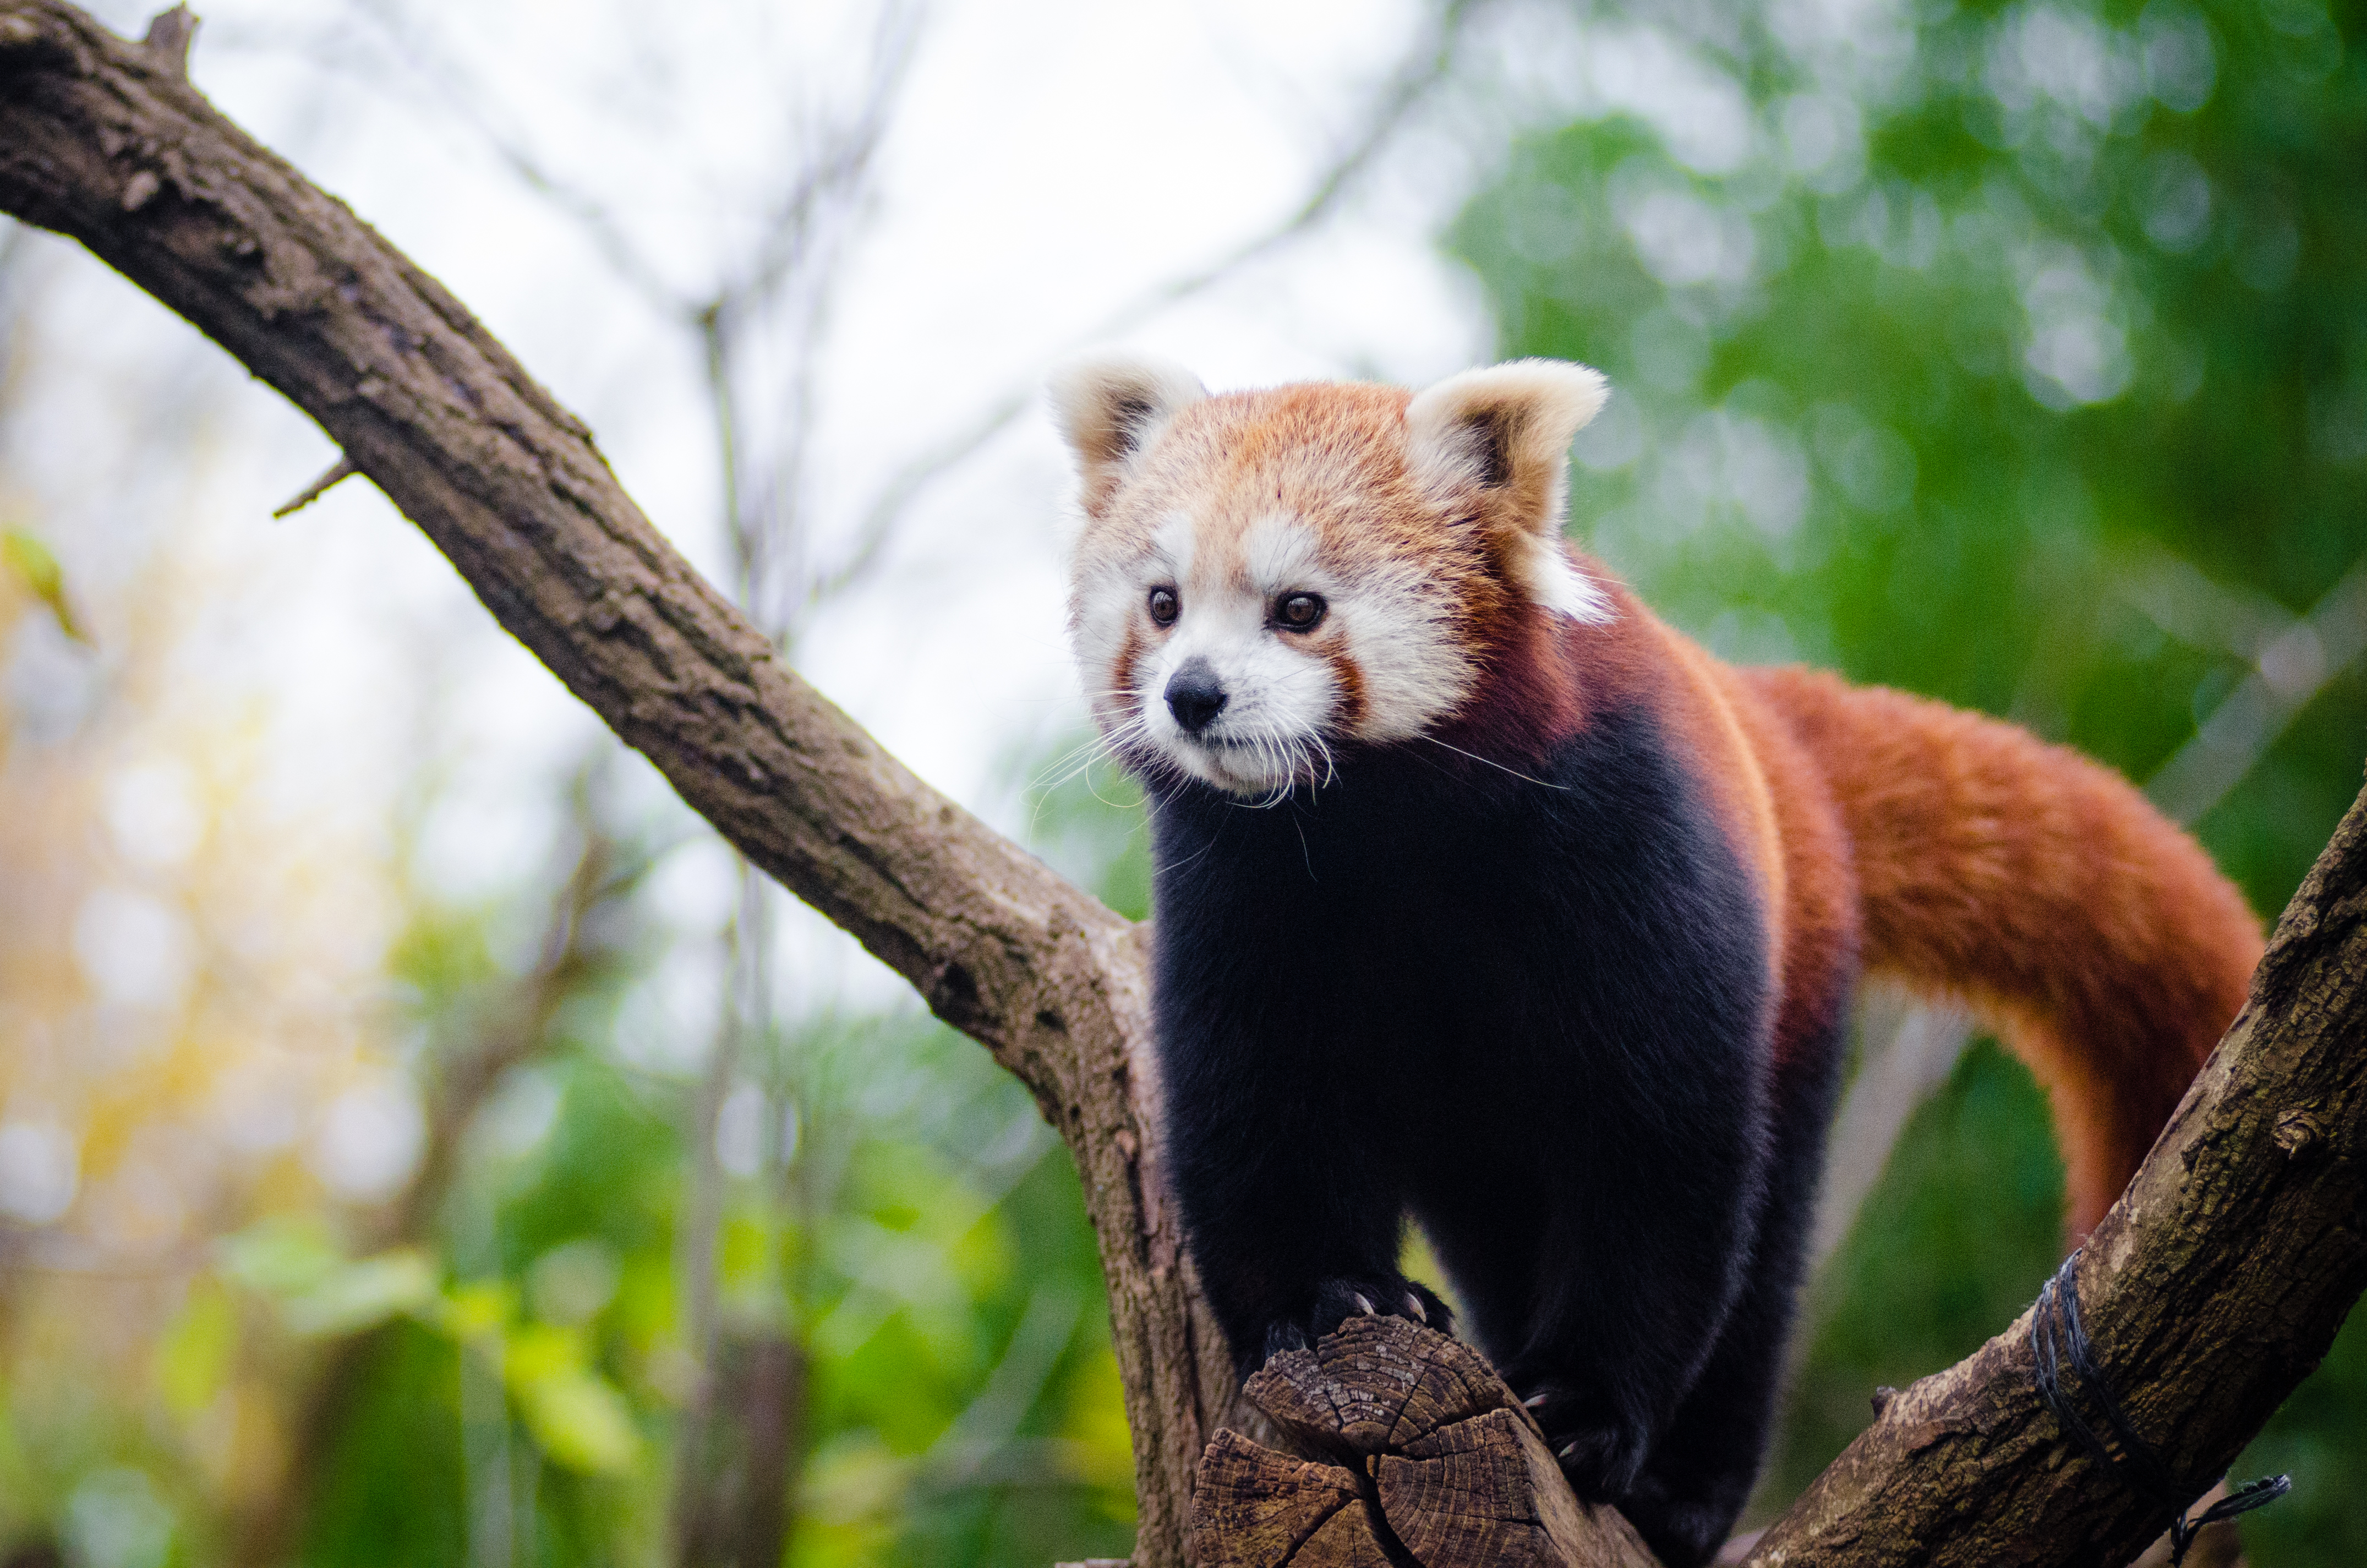
tree, nature, bokeh, vintage, sweet, fall, feet, animal, cute, female, wildlife, zoo, fur, orange, young, green, high, red, foot, autumn, mammal, nikon, fauna, red panda, panda, 2015, face, nose, paw, tail, animals, ears, endangered, vertebrate, germany, deutschland, herbst, natur, paws, tier, iso, fell, gesicht, baum, adorable, bamboo, d7000, roter, kleiner, niedlich, sues, suess, species, bedrohte, tierart, tierpark, weiblich, jungtier, jung, ohren, schwanz, nase, bedroht, ailurus, fulgens, mozilla, firefox, gr n, s s